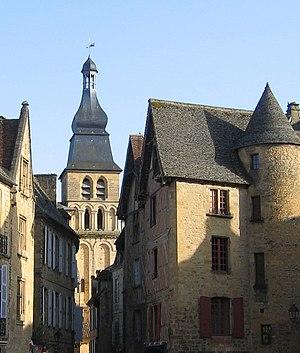
Cathédrale Saint-Sardos, Sarlat-la-Canéda, département de la Dordogne, région Aquitaine, France
Ce tableau présente la liste de tous les monuments historiques classés ou inscrits dans la ville de Sarlat-la-Canéda, Dordogne, en France.
La cathédrale Saint-Sacerdos de Sarlat est une cathédrale française catholique romaine située à Sarlat-la-Canéda, dans le département de la Dordogne. Elle a titre de cocathédrale du diocèse de Périgueux et Sarlat. Elle est classée monument historique en 1840.
Sarlat-la-Canéda, communément appelée Sarlat, est une commune du Sud-Ouest de la France. Sous-préfecture et bureau centralisateur de canton du département de la Dordogne, en région Nouvelle-Aquitaine, elle compte 9 127 habitants en 2017 et est au centre d'une aire urbaine de 19 651 habitants. Ses habitants sont appelés les Sarladais.